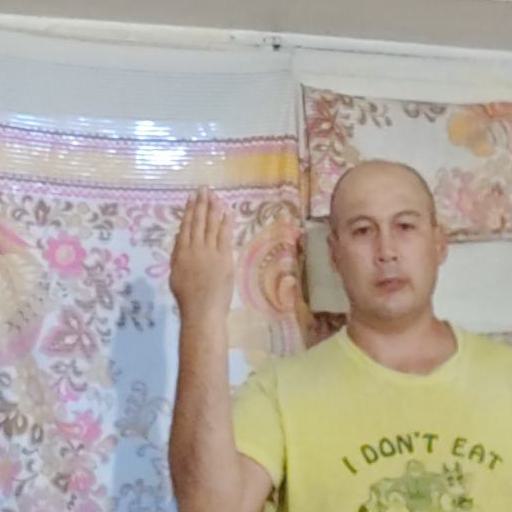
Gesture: stop_inverted